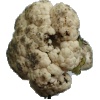
Label: Cauliflower 1